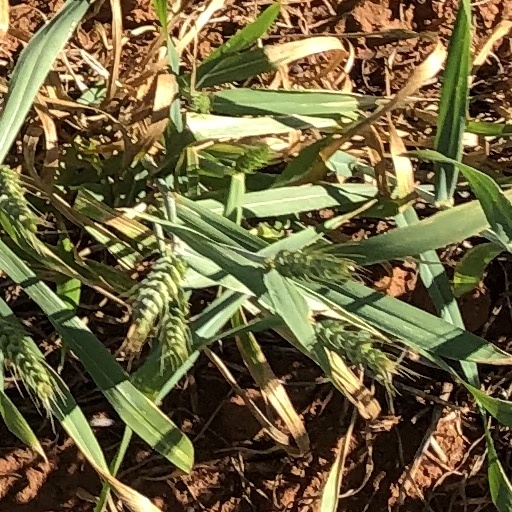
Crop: wheat